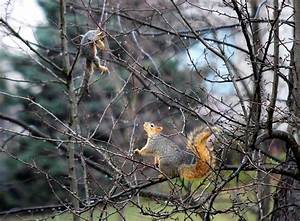
Label: mucca